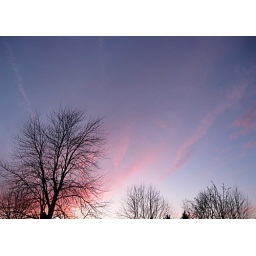
Pretty, pink, wispy clouds blowing over the tree tops.